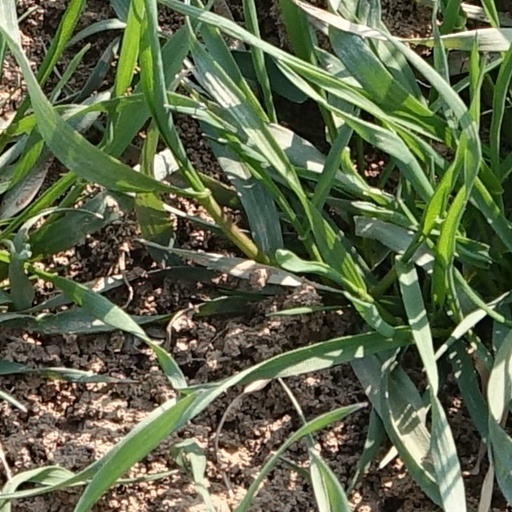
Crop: wheat